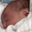
Label: baby